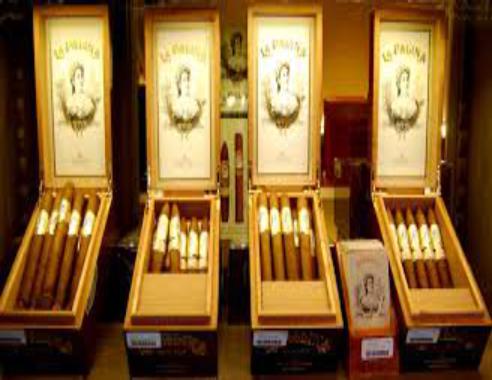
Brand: La Palina
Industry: Necessities